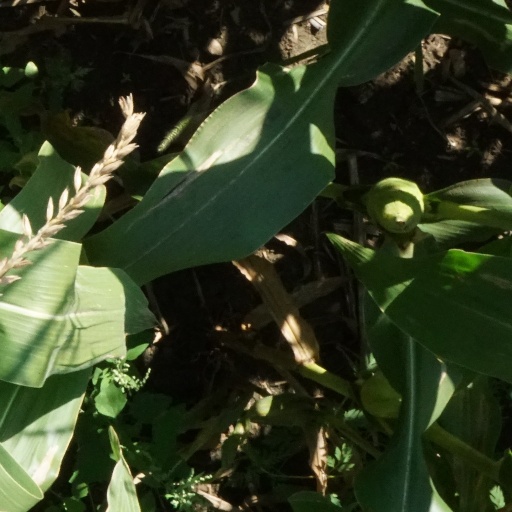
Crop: maize; corn